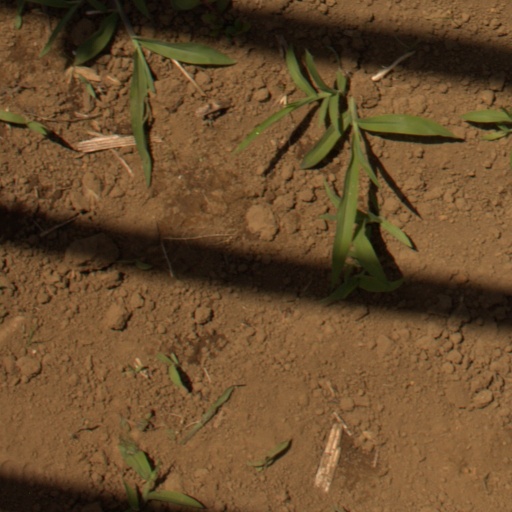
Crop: Jerusalem artichoke